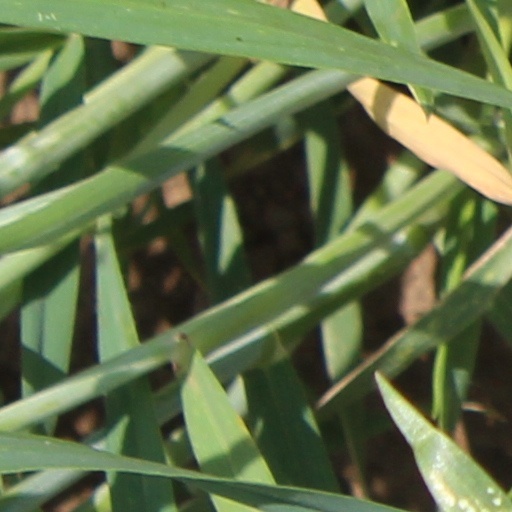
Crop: wheat